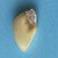
Maize quality: Good